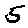
Label: 5